The Virginia Gazette

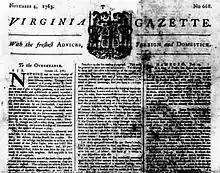
"Virginia Gazette", November 4, 1763

There were actually three papers published in Williamsburg under the name "The Virginia Gazette" between 1736 and 1780. Together, these papers serve as an important record for Virginia's colonial history. The original "Virginia Gazette", the first newspaper ever published in Virginia, was established by William Parks, who printed the first four-page edition on August 6, 1736. Its motto was "Containing the freshest Advices, Foreign and Domestick." Three years earlier, Parks had founded "The Maryland Gazette" in Annapolis, Maryland. In 1743, Parks built a paper mill in Williamsburg; he purchased the raw material to create newsprint from Benjamin Franklin. The paper was published, successively, by William Parks (1736–1750), William Hunter (1751–1761), Joseph Royle (1761–1765), Alexander Purdie and John Dixon (1766-1775), Dixon and Hunter (1775-1778), and Dixon and Thomas Nicolson (1779–1780). The last issue was published on April 8, 1780, after which point the paper relocated to Richmond, Virginia's new capital.